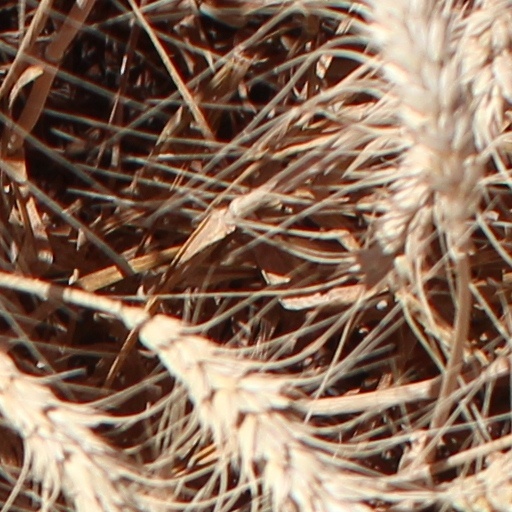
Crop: wheat